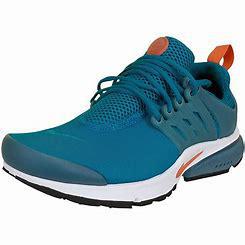
Brand: Nike
Model: Air Presto Essential